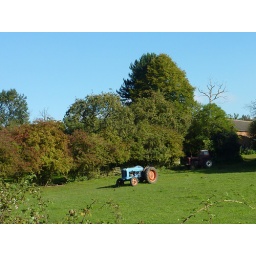
A walk around the trout lake with my son Adam and dog Dolly .